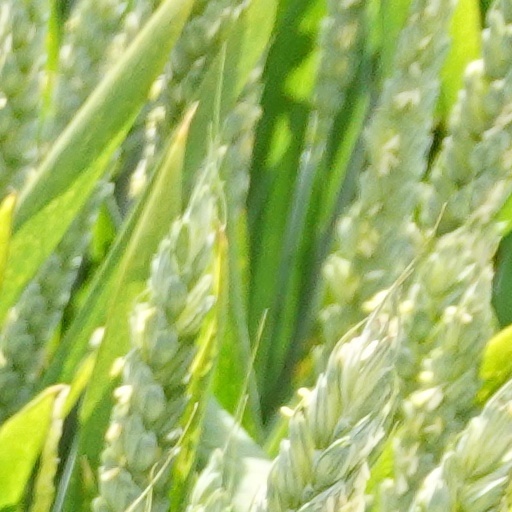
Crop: wheat